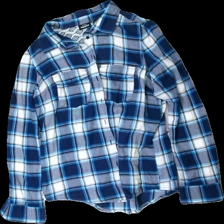
View: front
Type: Shirt
Category: Children
Brand: Kappahl
Colors: Blue, White, Yellow
Material: 71% cotton, 29% viscose
Pattern: Geometric print
Cut: Regular
Size: S
Season: All
Price range: 50-100
Recommended usage: Reuse